Richie Wellens

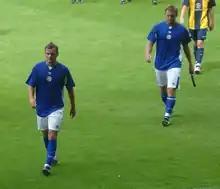
Wellens and Steve Howard playing for Leicester City in June 2010

On 7 July 2009, Wellens joined Leicester City for a potential fee of £1.2 million, signing a three-year contract. Their biggest signing of the summer, Wellens was named by the BBC Sport as the club's key player for the 2009–10 season. He made his debut in a 2–1 win over Swansea City on 8 August 2009, scoring his first goal in a 2–0 win over Middlesbrough on 2 May 2010. Wellens featured in all but three matches for Leicester in the Championship that season. He played a crucial role in Nigel Pearson's team that reached the play-offs semi-finals, where they lost to Cardiff City on penalties.